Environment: real
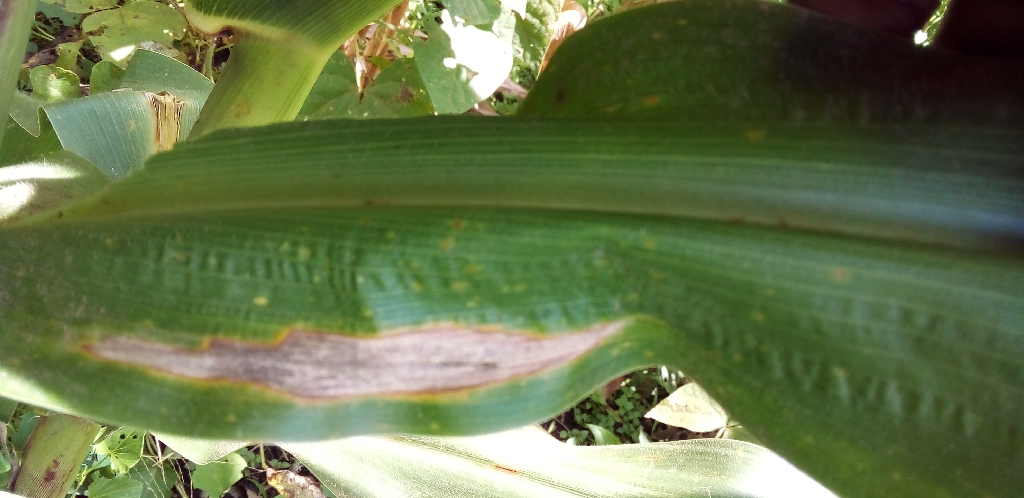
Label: northern_corn_leaf_blight